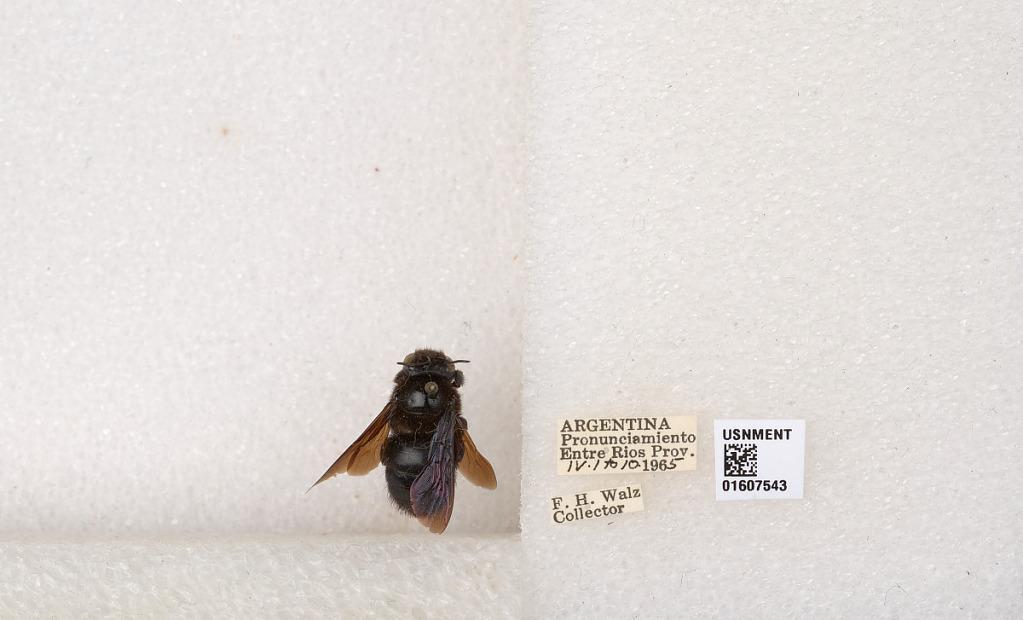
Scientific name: Xylocopa (Nanoxylocopa) ciliata Burmeister
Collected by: F. Walz
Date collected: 1965-4-1
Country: Argentina
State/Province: Entre Rios
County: Uruguay
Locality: Pronunciamiento
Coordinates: -32.3448, -58.4427